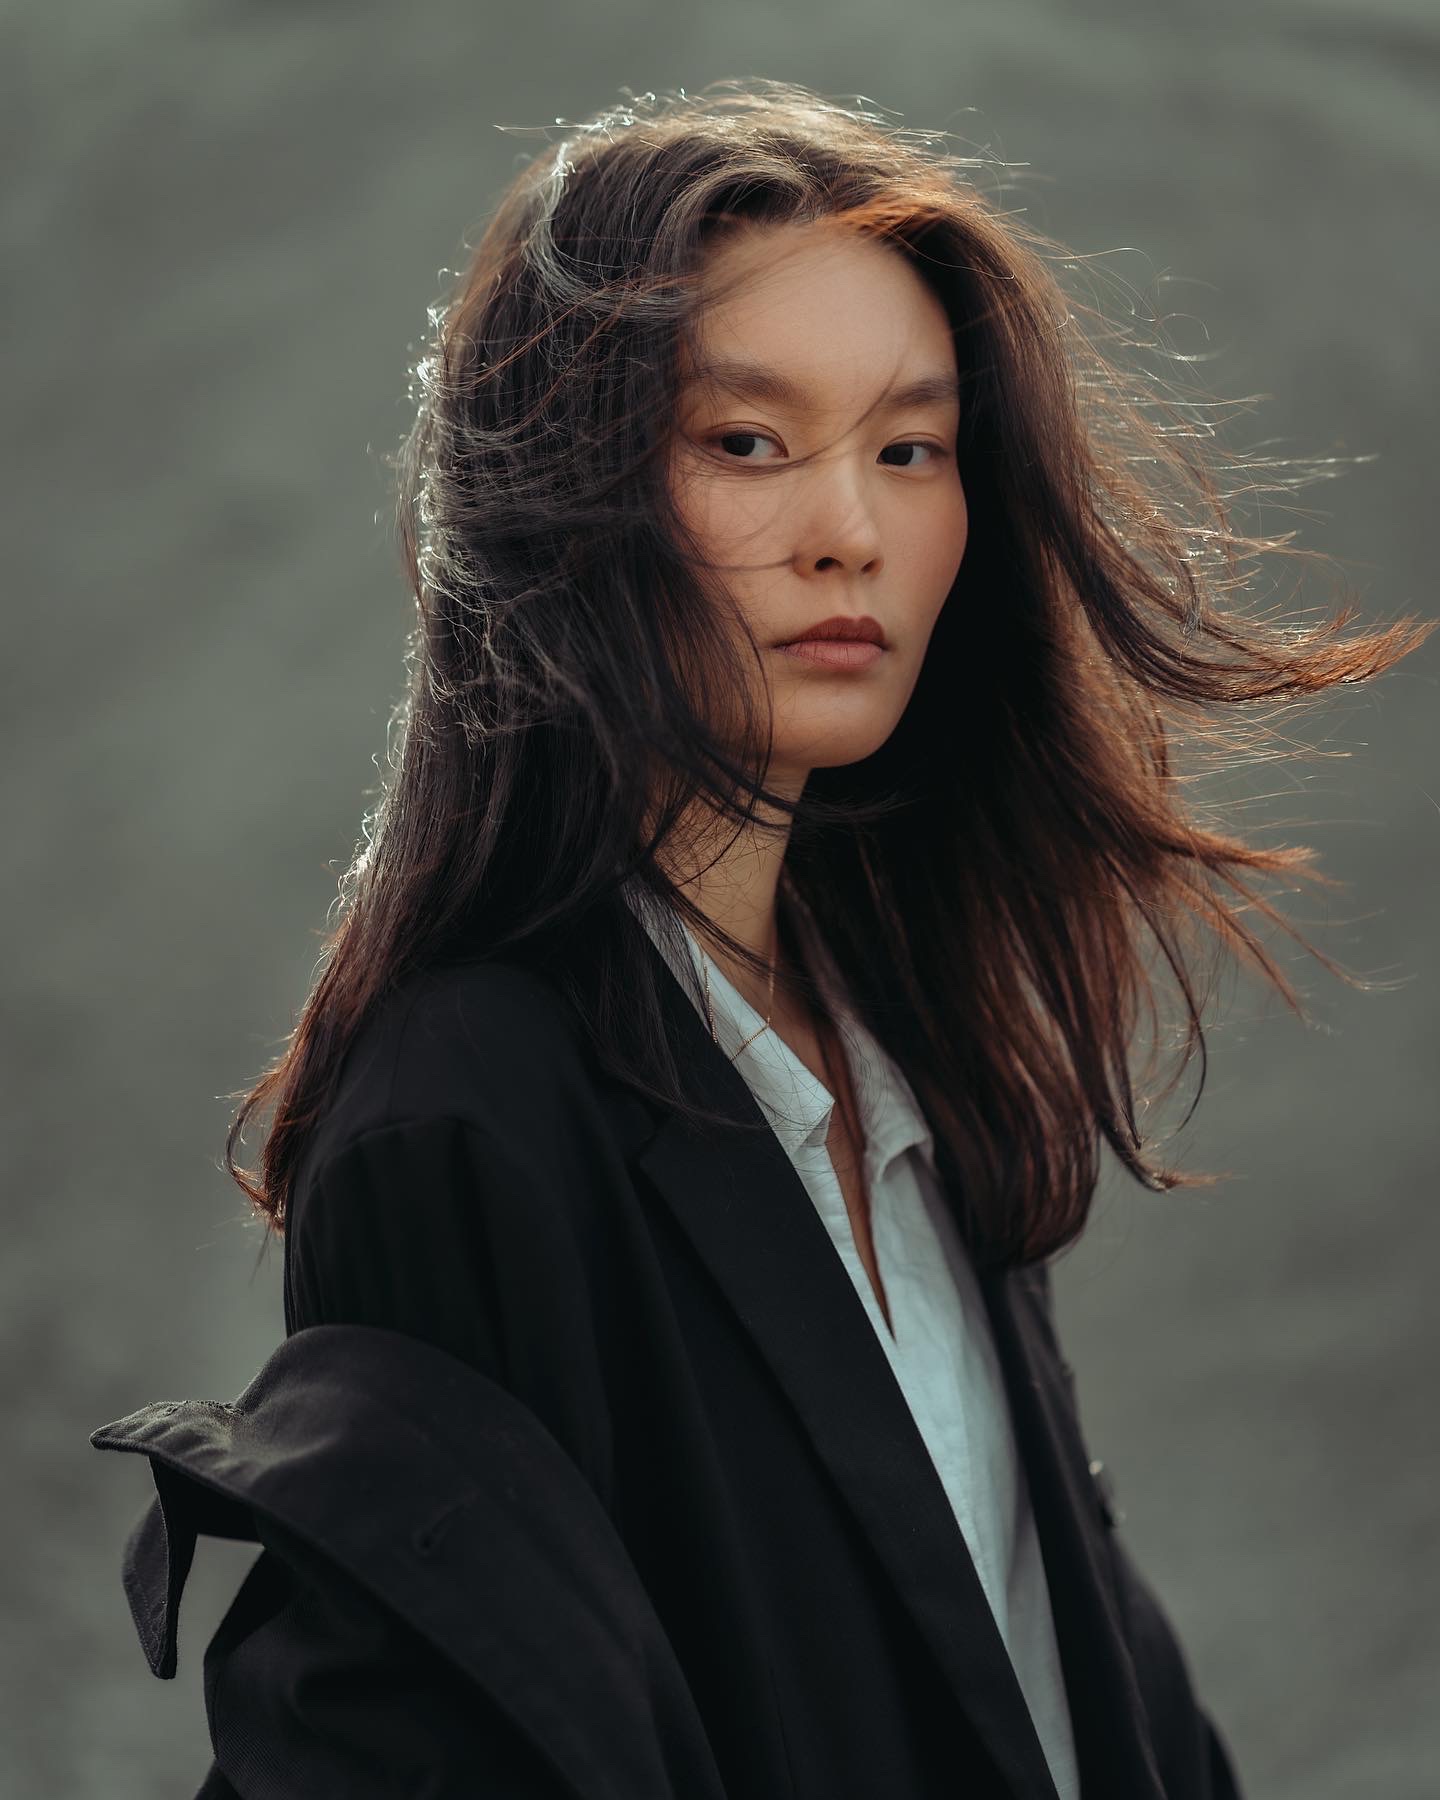
hair, lip, facial expression, human, flash photography, neck, sleeve, street fashion, standing, dress shirt, coat, grey, happy, blazer, layered hair, black hair, fashion design, People in nature, fashion model, long hair, formal wear, electric blue, brown hair, overcoat, blond, surfer hair, white collar worker, fur, portrait photography, jewellery, sitting, pattern, grass, portrait, leather, hair coloring, photo shoot, suit, top, uniform